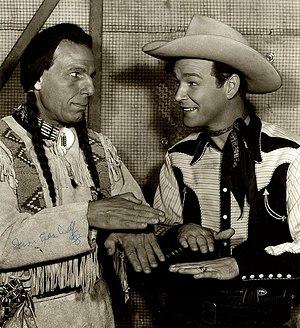
Espera Oscar de Corti, né le 3 avril 1904 à Kaplan et mort le 4 janvier 1999 à Los Angeles, est un acteur et cascadeur américain, connu sous le nom de scène d’« Iron Eyes » Cody.